A Skinful of Shadows

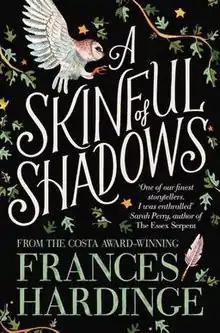

A Skinful of Shadows is a 2017 children's or young adults' paranormal historical fiction novel by Frances Hardinge. Her seventh novel, it revolves around Makepeace Felmotte, a girl with the inherited ability to see and absorb ghosts. It is set during the First English Civil War, and in particular the Siege of Oxford. The book was received positively by critics and was short-listed for the Waterstones Book of the Year 2017.